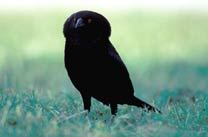
the bird has small beak when compared to its body, with brown tarsus and feet, and rest of the body is covered in black.
a small bird with an incredibly small black bill compared to the size of its body, covered in black feathers.
a tiny all black bird with small claws, a short flat bill, and a black nape.
this bird is all black with a black bill and feet; the feathers on the head are fluffy giving the bird the appearance of having a very large head.
a tiny bird with a black body, face, tarsus, and stubbed black bill.
this bird is completely black with a pointy beak.
this bird has a black crown as well as a black bellya small black bird, with yellow eyes, and a pointy bill.
a completely black, crown-like bird with an oval-budding crown.
this all black bird has a round head that is thicker than the rest of it's body.
Species: Bronzed Cowbird